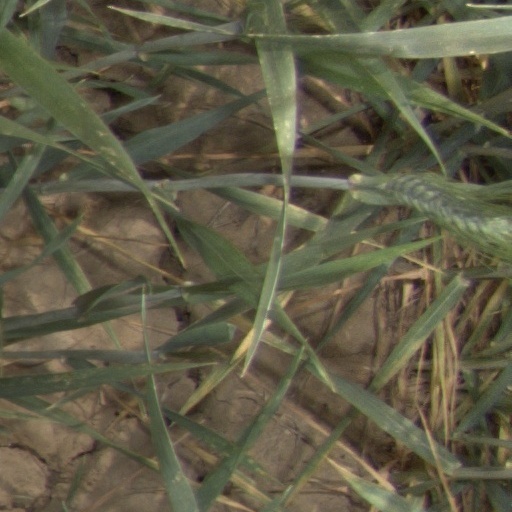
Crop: wheat